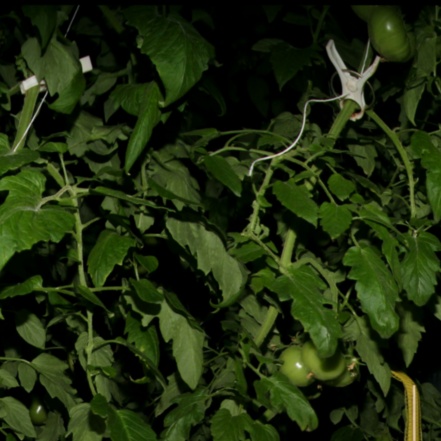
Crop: tomato